Describe the emotion expressed in this image:  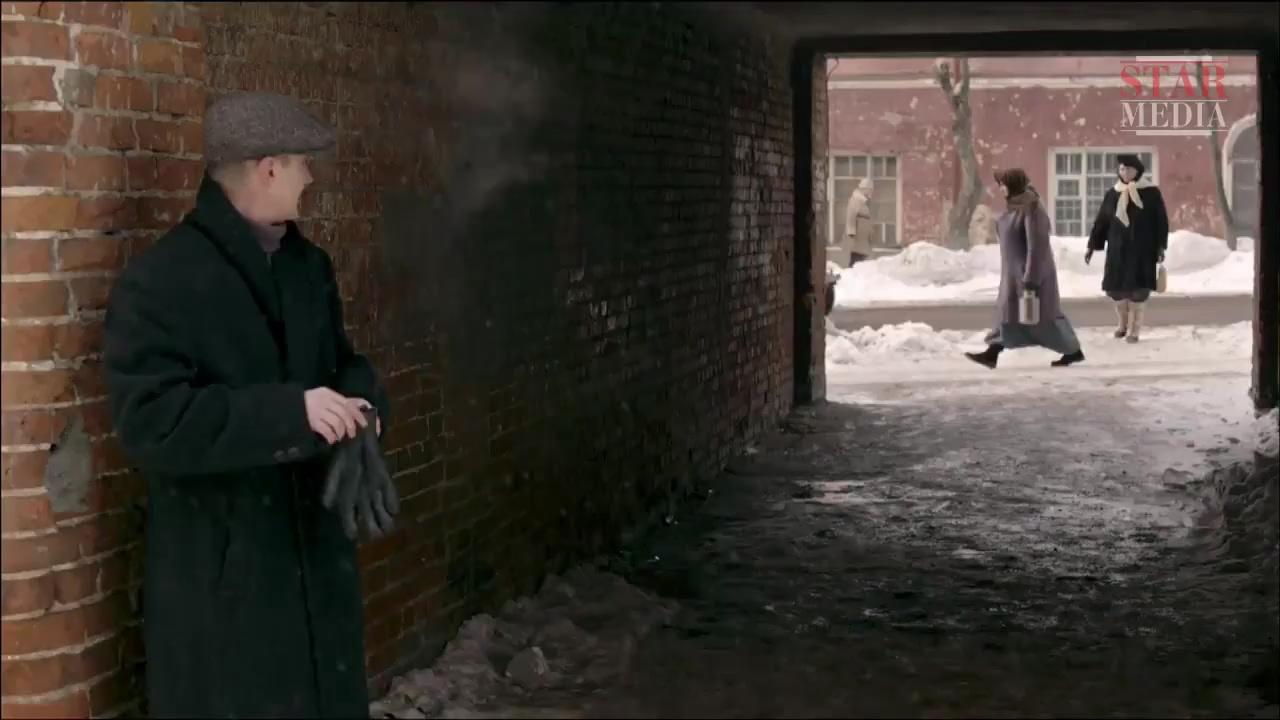
This person displays Suffering, valence and arousal with low intensity.